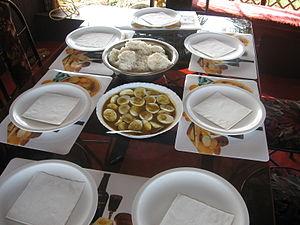
Un kettuvallam, de kettu et vallam en malayalam, est un type de maison flottante grandement utilisé dans l'état du Kerala, en Inde. Il est composé d'une coque en bois et d'un toit de chaume. Le kettuvallam traditionnel est principalement utilisé pour le tourisme kéralais.